Qi (standard)

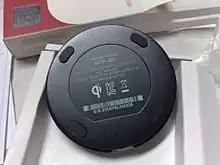
The bottom side of an LG WCP-300 Qi charging pad

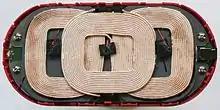
Opened Nokia DT-900 Qi charger

The WPC published the Qi low-power specification in August 2009. The Qi specification can be downloaded freely after registration. Under the Qi specification, "low power" inductive transfers deliver power below 5 W using inductive coupling between two planar coils. These coils are typically 5 mm apart but can be up to 40 mm and possibly further apart. The Qi low-power specification has been renamed to the Qi Baseline Power Profile (BPP).